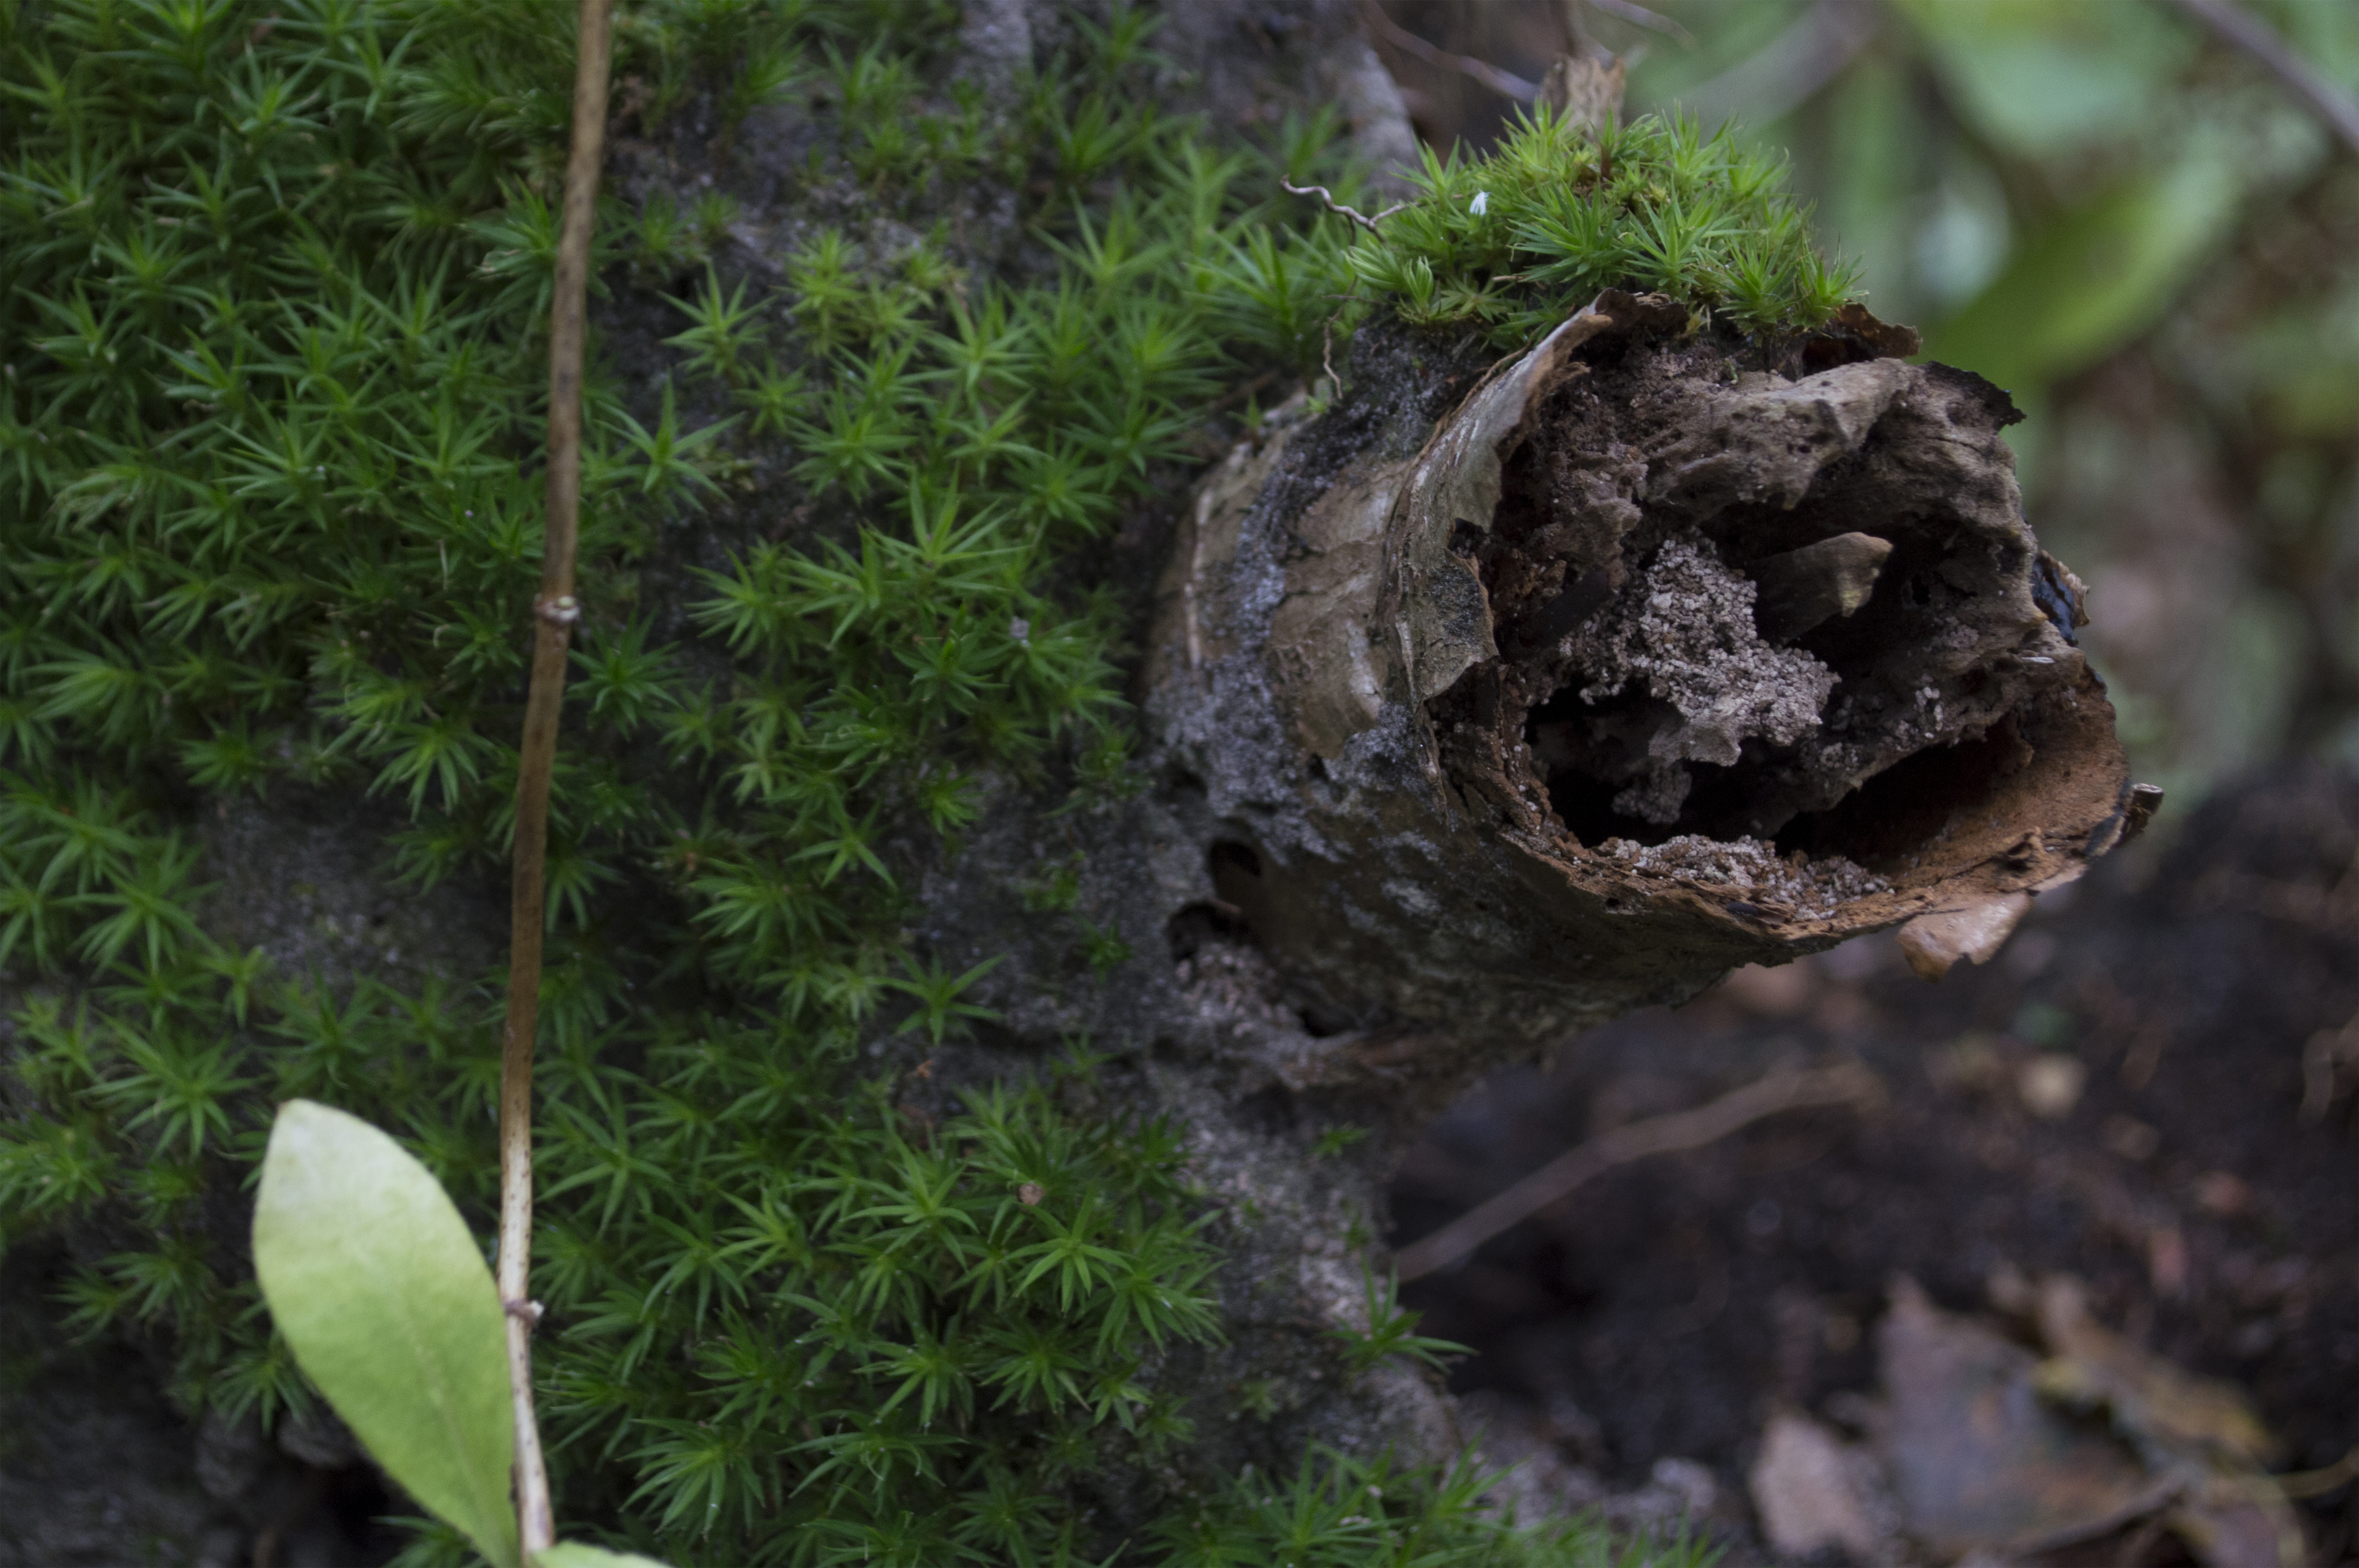
tree, forest, outdoor, plant, photography, texture, leaf, flower, photo, green, soil, mushroom, nikon, flora, plants, fungus, colour, holland, nederland, netherlands, mos, dutch, outdoorphotography, picture, photograph, fotos, foto, fotografie, depthoffield, woodland, auriculariales, bos, paulvandevelde, pdvandevelde, padagudaloma, natuurfotografie, naturephotographer, dordrecht, nederlandinfotos, pvdvfotografie, pdvandeveldedordrecht, nederlandsefotografie, dutchphotogaraphy, totallydutch, fotografienederland, hollandsefotografie, fotografieholland, breda, liesbos, deboswachterij, boomstronk, hout, edible mushroom, land plant, agaricomycetes